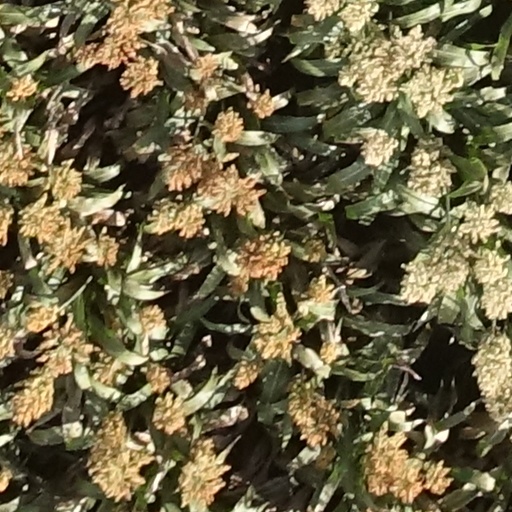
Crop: sorghum